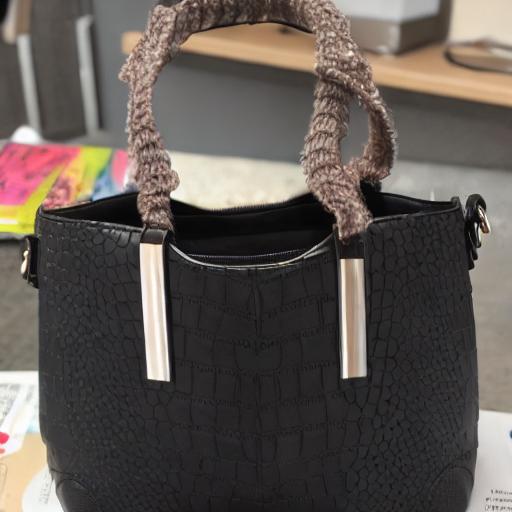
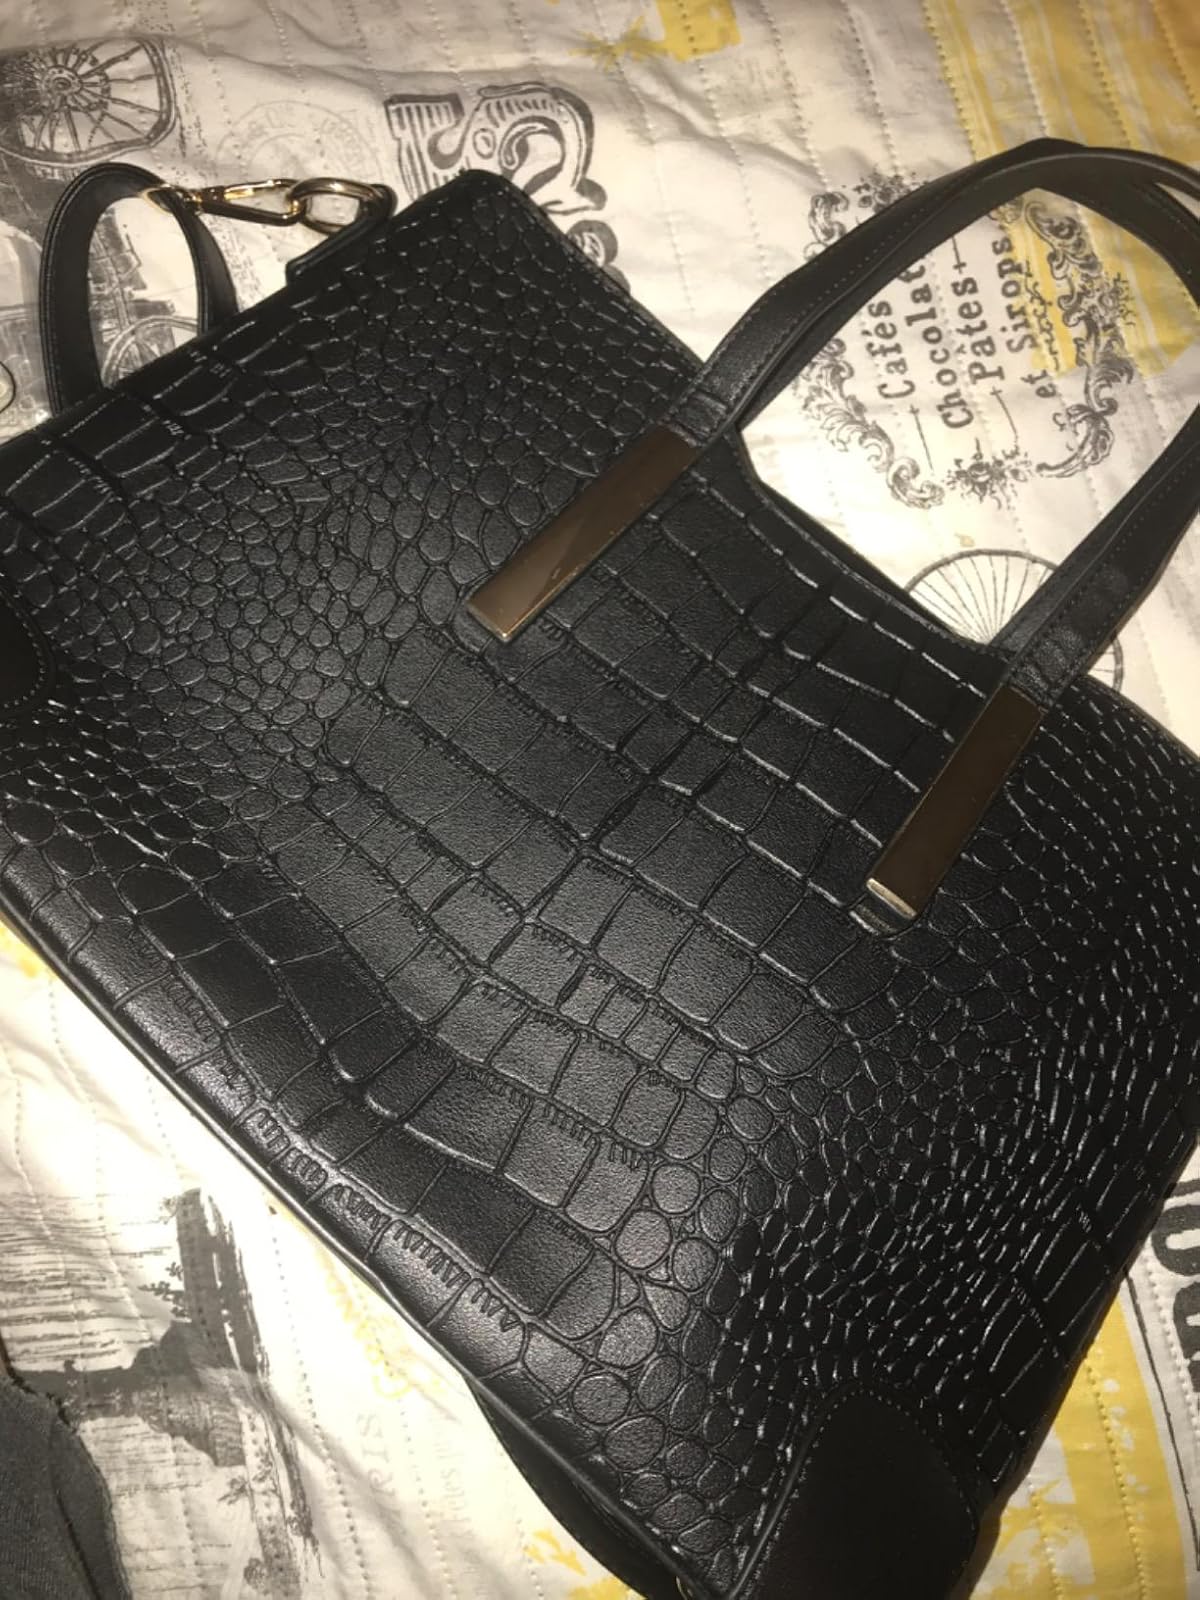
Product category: accessories_handbag
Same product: no